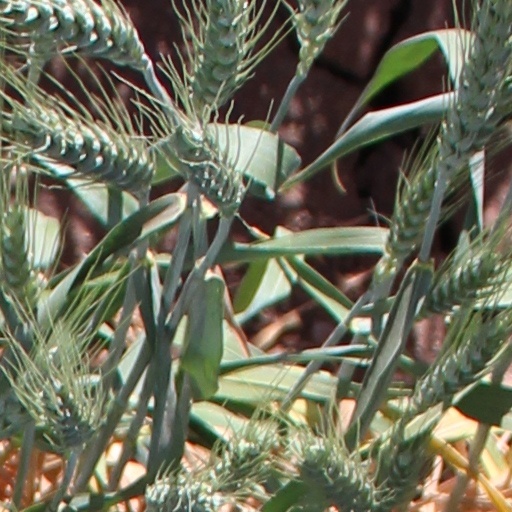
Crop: wheat